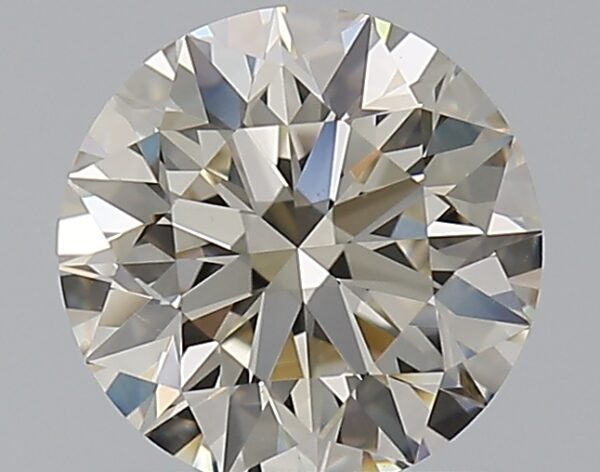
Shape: round
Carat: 1.2
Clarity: VS1
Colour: K
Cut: EX
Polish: EX
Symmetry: EX
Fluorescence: N
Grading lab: GIA
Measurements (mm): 6.76 x 6.8 x 4.25